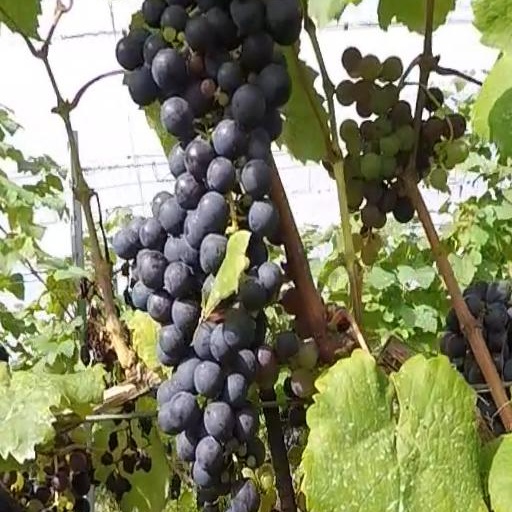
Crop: grape